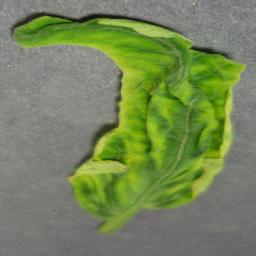
Label: Tomato___Tomato_Yellow_Leaf_Curl_Virus